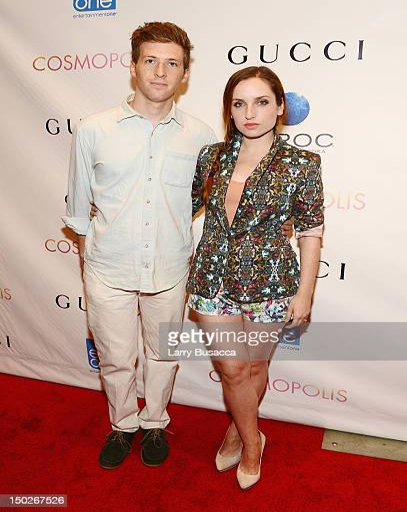
film writer and actor attend the premiere